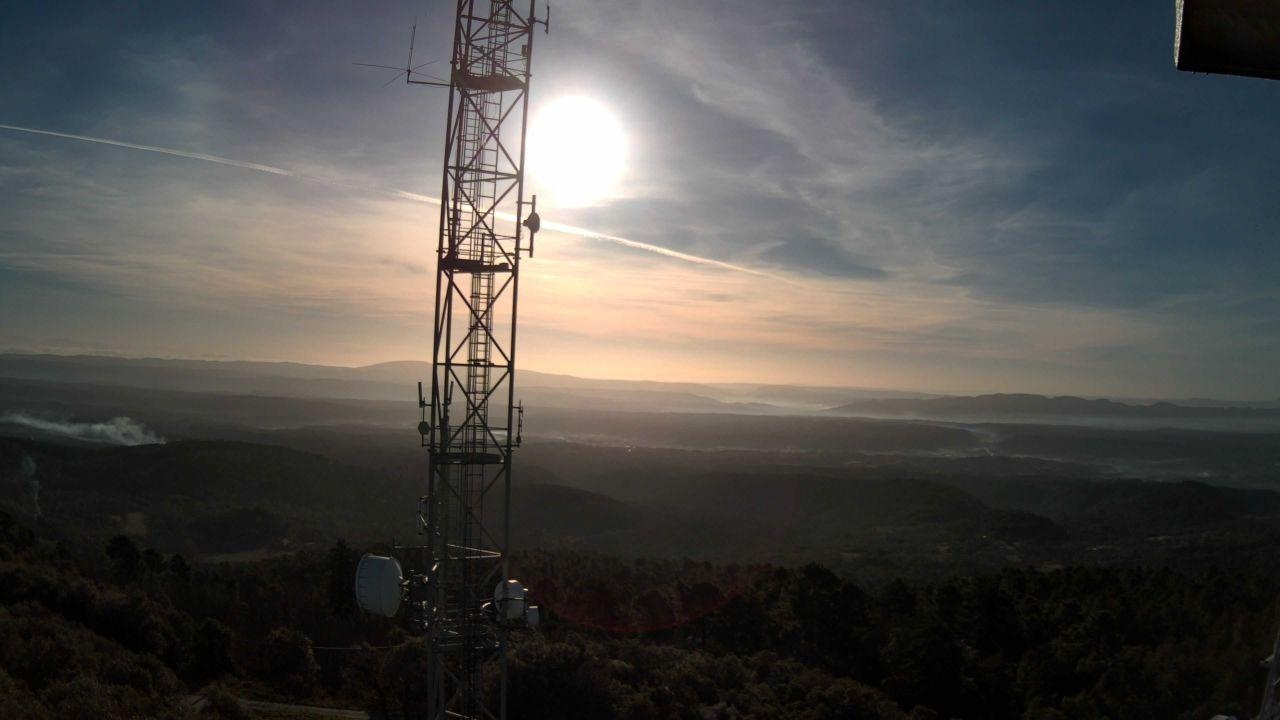
Fire: no
Smoke: yes